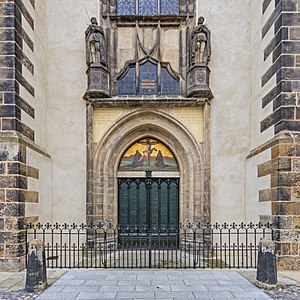
Martin Luther / Kamp mod afladshandelen (1517–1518)
Tesedøren i Slotskirken i Wittenberg. Døren i Luthers tid blev dog brændt under trediveårskrigen.
"""Luther"" omdirigeres hertil. For andre betydninger af Luther, se Luther.